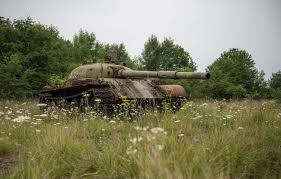
Label: T-62